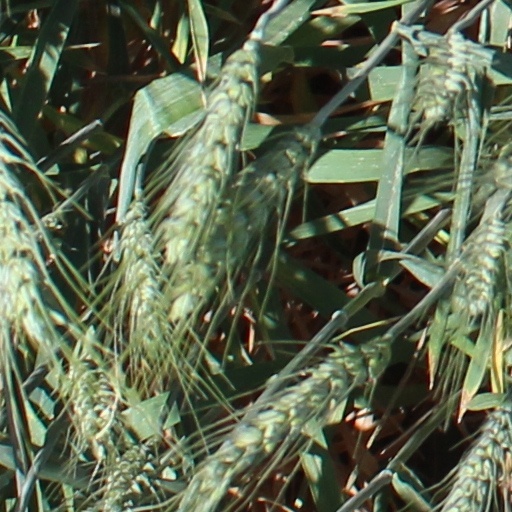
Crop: wheat